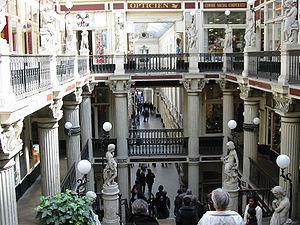
Le Passage de la Pommeraye à Nantes, cher au cinéaste Jacques Demy, comporte trois étages."
Une chambre en ville est un film musical dramatique français écrit et réalisé par Jacques Demy, sorti en 1982.